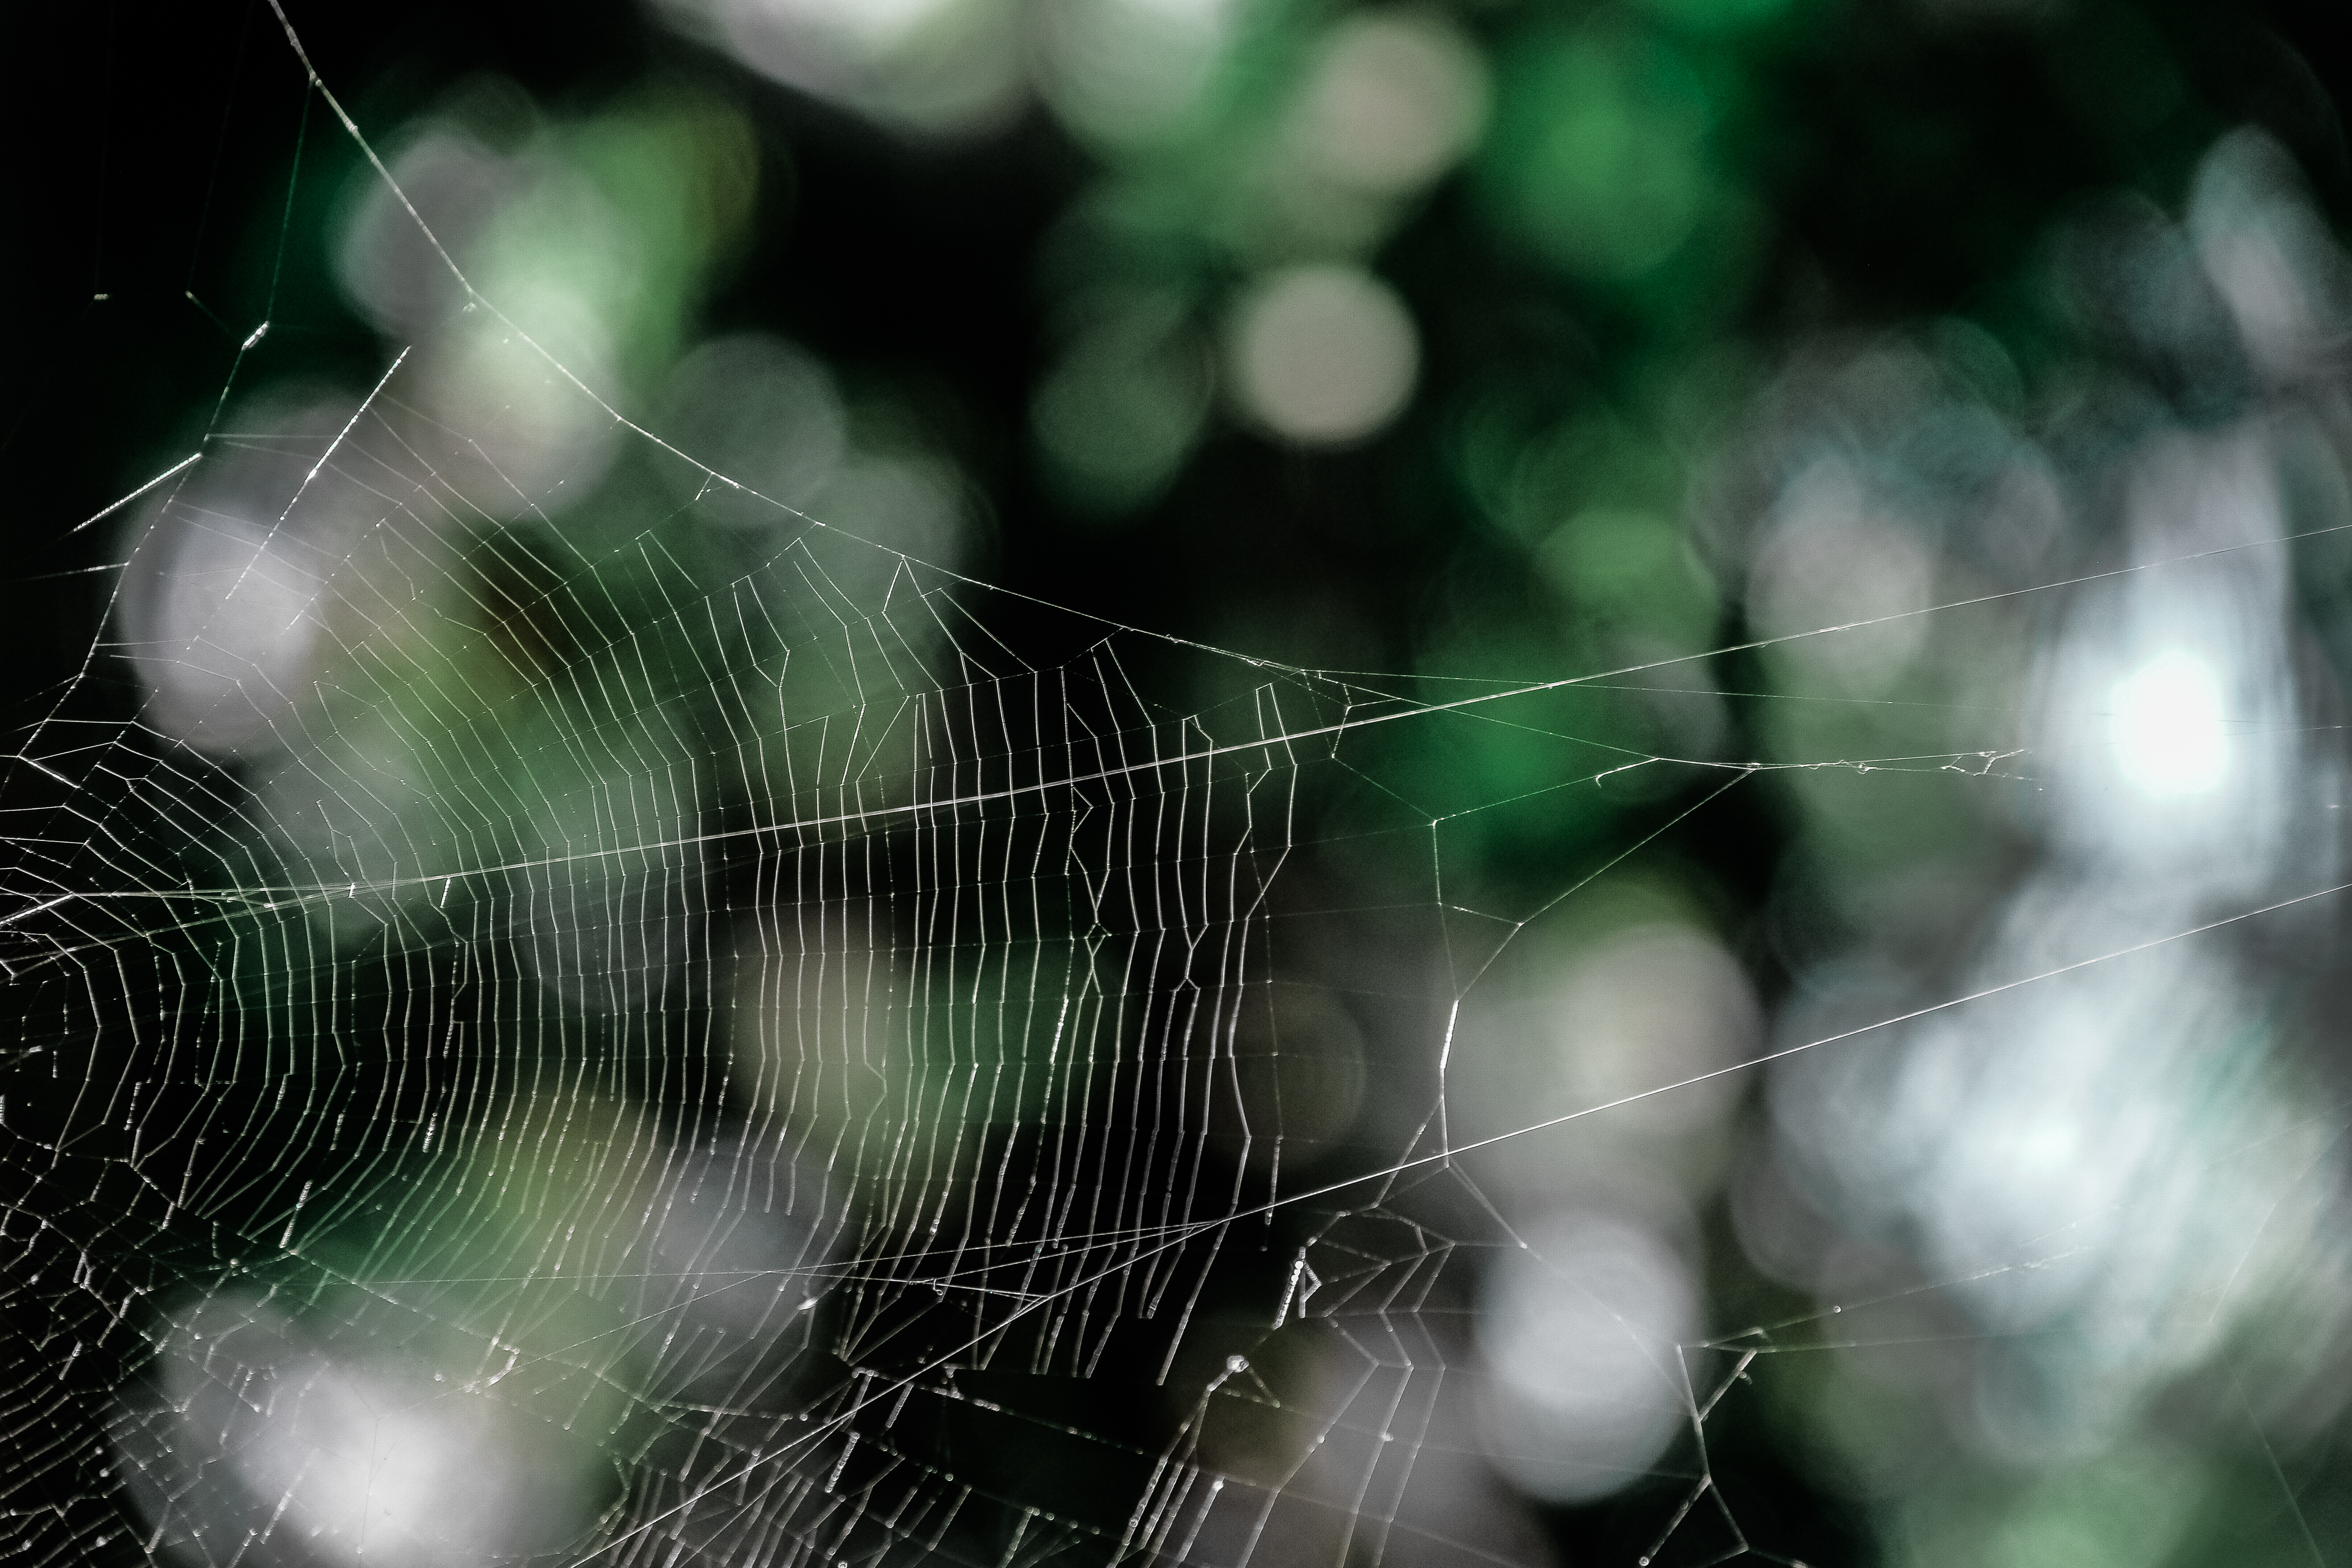
spiderweb, pattern, green, macro, biology, material, invertebrate, spider web, cobweb, close up, spider, macro photography, organism, arthropod, spider's web